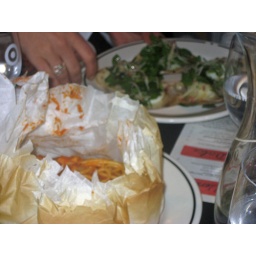
Spaghetti arrabiata, crab, tomato, and chili cooked in a paper bag